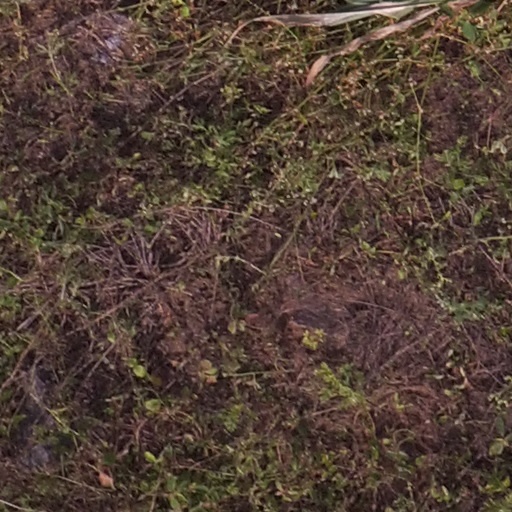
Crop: maize; corn